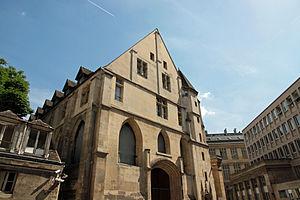
Ancien couvent des Cordeliers (réfectoire du XIVe siècle), rue de l'École-de-Médecine, Paris. Le site est maintenant principalement utilisé par l'école de Médecine de la faculté Paris Descartes (ici en partie sur la droite).
Le couvent des Cordeliers fut fondé à Paris grâce aux largesses de Saint-Louis. Ce fut l'un des hauts lieux de la Révolution française.
Église conventuelle construite au XIIIᵉ siècle, l'une des plus vastes du vieux Paris faisait partie de l'ensemble du grand couvent des Cordeliers de Paris avec un cloître et un collège. Les Cordeliers est le nom que prirent les Franciscains installés en France. Elle a été le siège pendant la Révolution du Club des Cordeliers. Elle a été rasée au cours du XIXᵉ siècle.
Les panneaux « Histoire de Paris » sont des panneaux d'information installés dans les rues de Paris devant certains des monuments parisiens.